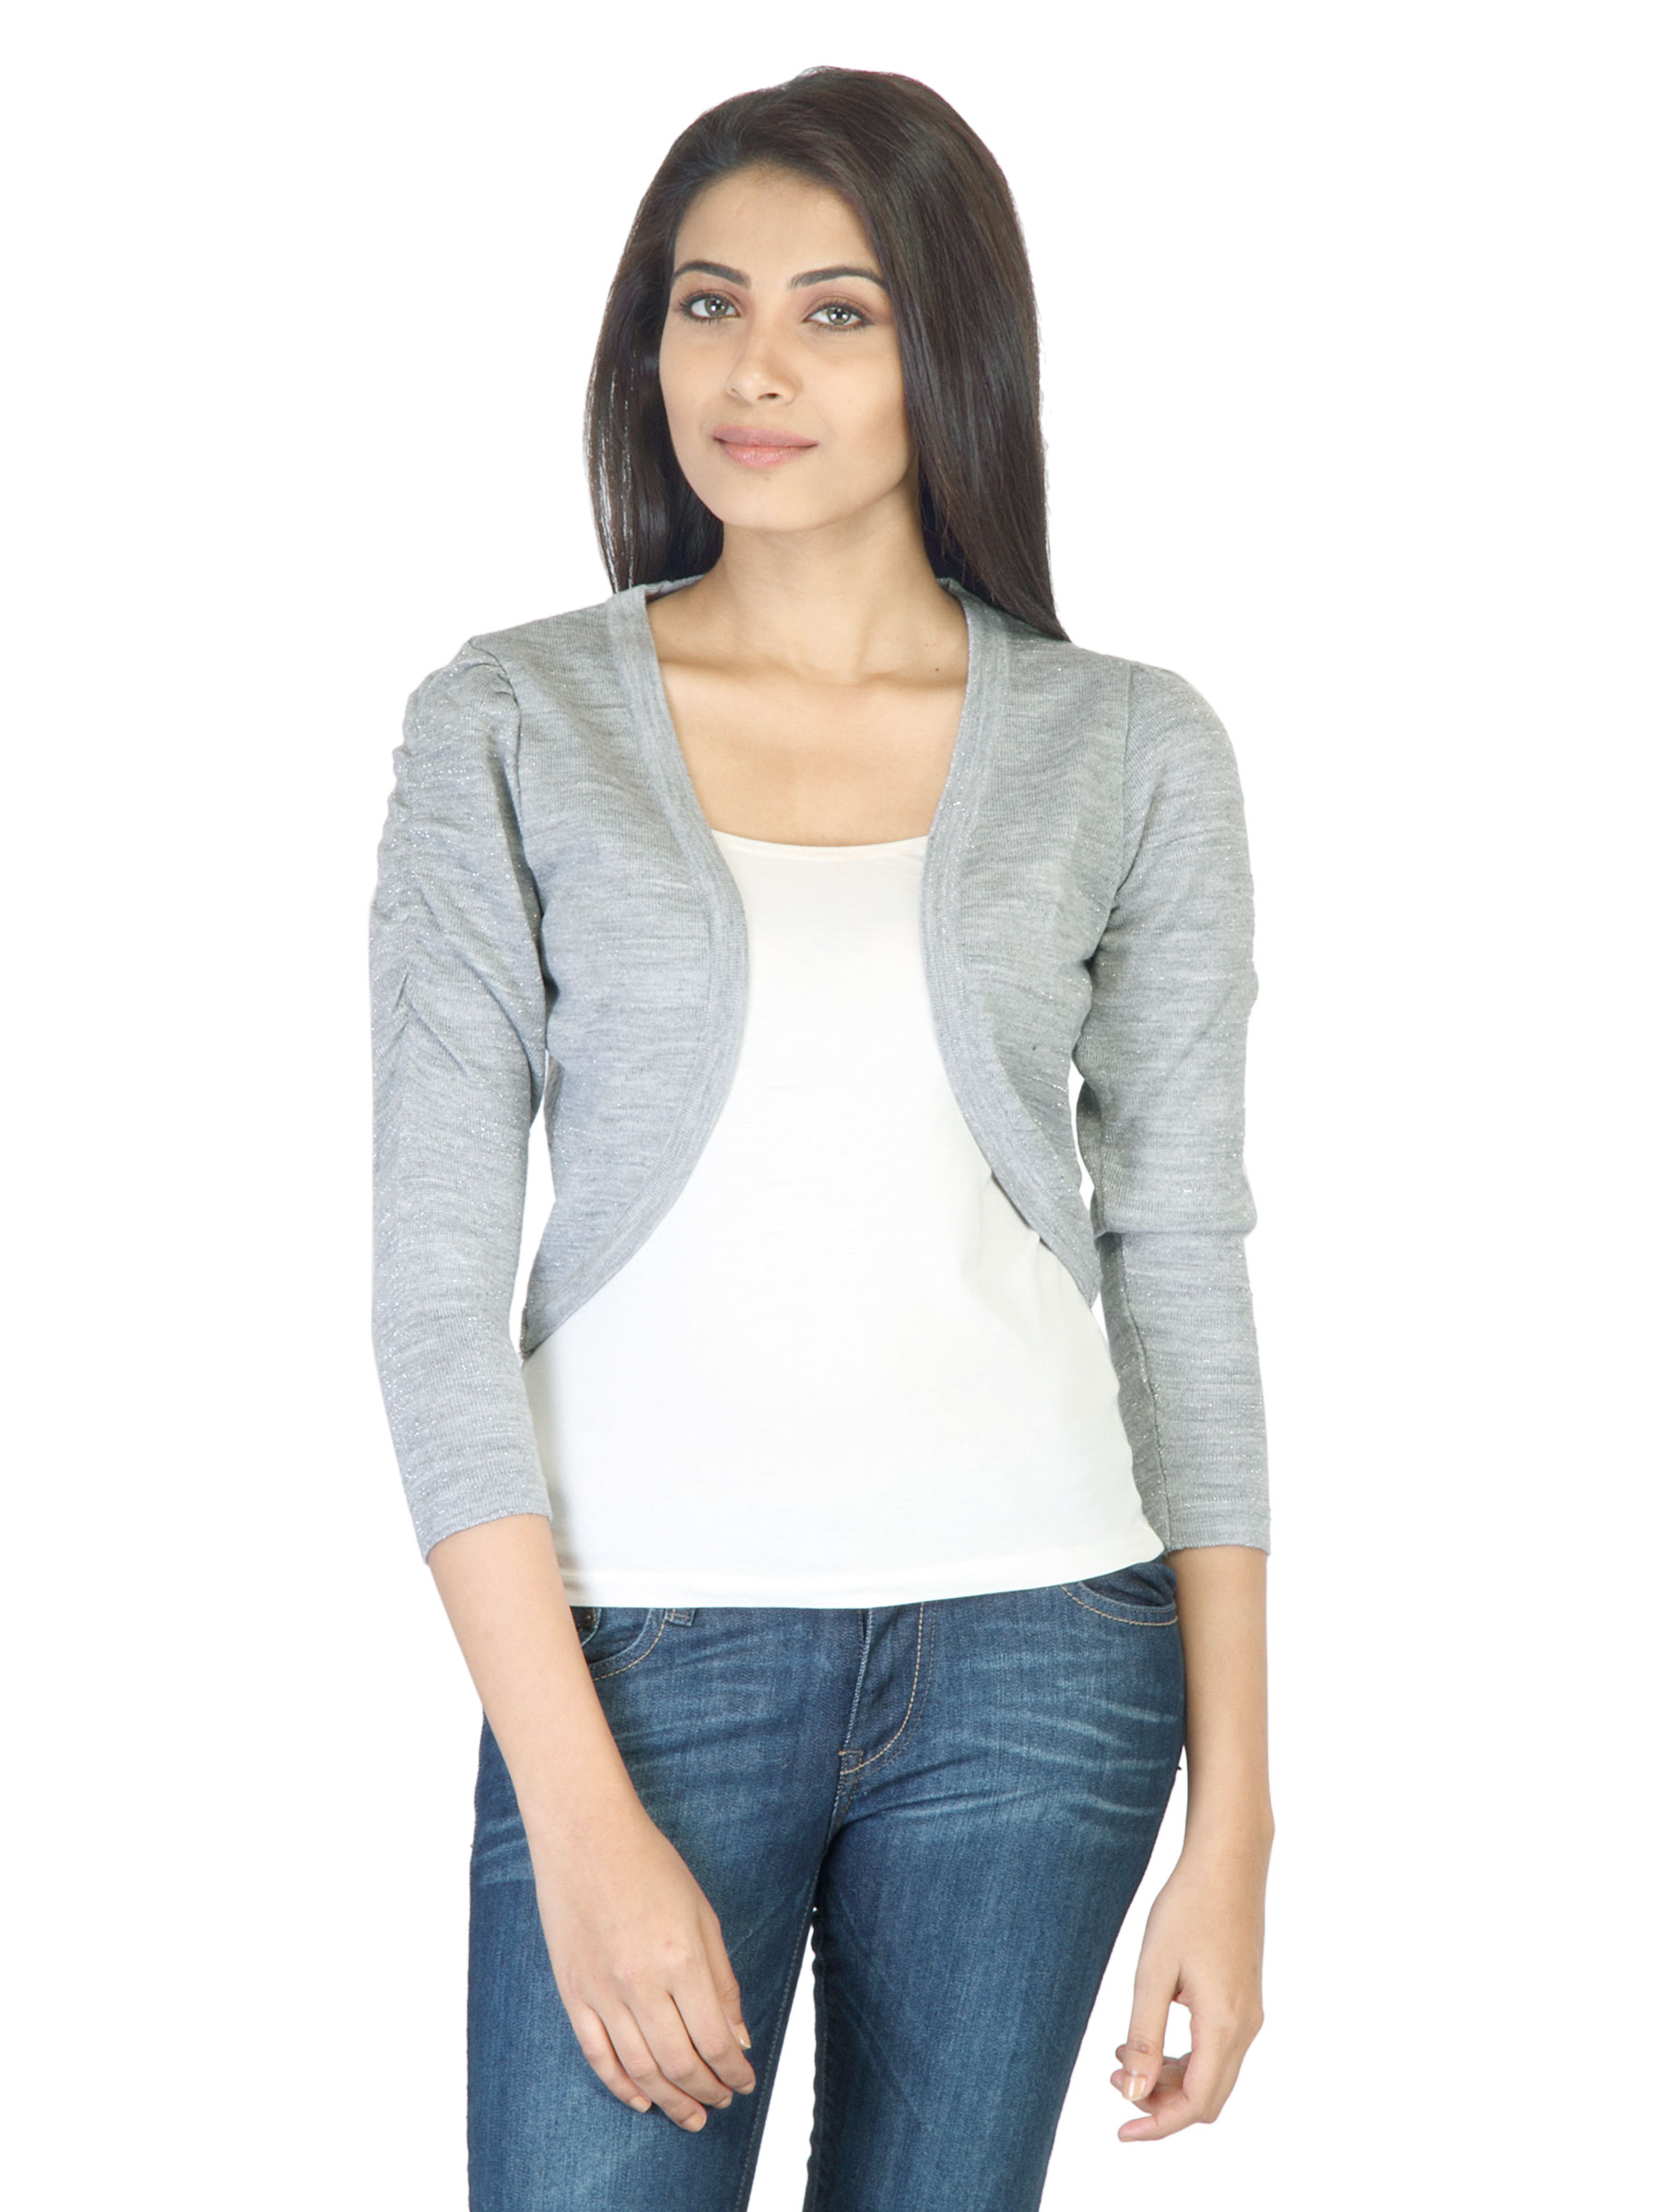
Jealous 21 Women Solid Grey Sweater
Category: Apparel / Topwear / Sweaters
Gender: Women
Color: Grey
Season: Fall 2011
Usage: Casual